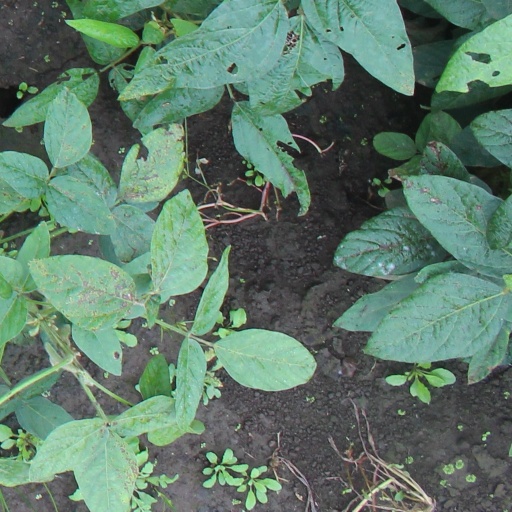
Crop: soybean